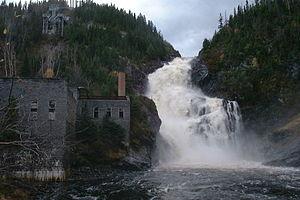
Chute de Val-Jalbert, Rivière Ouiatchouane
Une pulperie est une usine de fabrication de pâte à papier à partir de bois. Le terme s'applique principalement aux usines construites au début du XXᵉ siècle au Québec dont la principale caractéristique est d'être installé sur un cours d'eau.
La rivière Ouiatchouan est un affluent du lac Saint-Jean, coulant dans les municipalités de Lac-Bouchette et de Chambord, dans la municipalité régionale de comté de Le Domaine-du-Roy, dans la région administrative du Saguenay–Lac-Saint-Jean, de la province de Québec, au Canada.